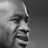
Emotion: happy